1910 Harris County Courthouse

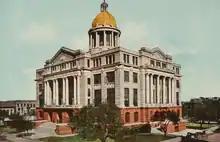
Harris County Courthouse in 1913

At the time of its opening the Texas district courts number 11, 55, and 61 moved into the courthouse.